Kakegawa, Shizuoka

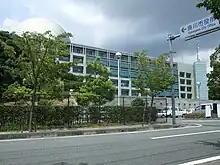
Kakegawa City Office

Kakegawa is in the coastal plains of southwest Shizuoka Prefecture. It is bordered to the south by the Pacific Ocean, and extends for approximately 30 kilometers north-south by 16 kilometers east-west.